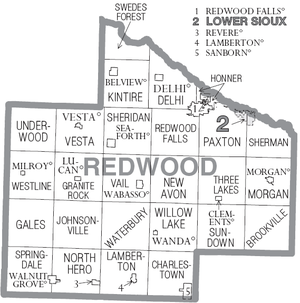
Lower Sioux, également appelée réserve tribale de Mdewakanton, est une réserve indienne américaine située dans le Minnesota, habitée par des Sioux. La réserve indienne inférieure des Sioux est située le long de la rive sud de la rivière Minnesota, dans les municipalités de Paxton et de Sherman, dans le comté de Redwood. Son siège administratif est à deux miles au sud de Morton. La réserve est située au sud-est de Redwood Falls, le siège du comté.